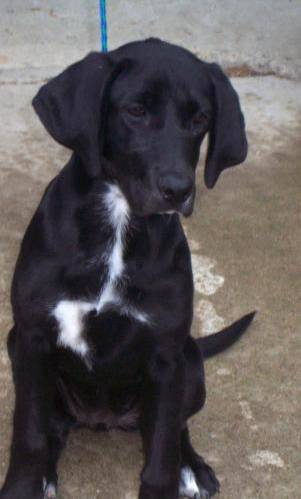
Label: dogs